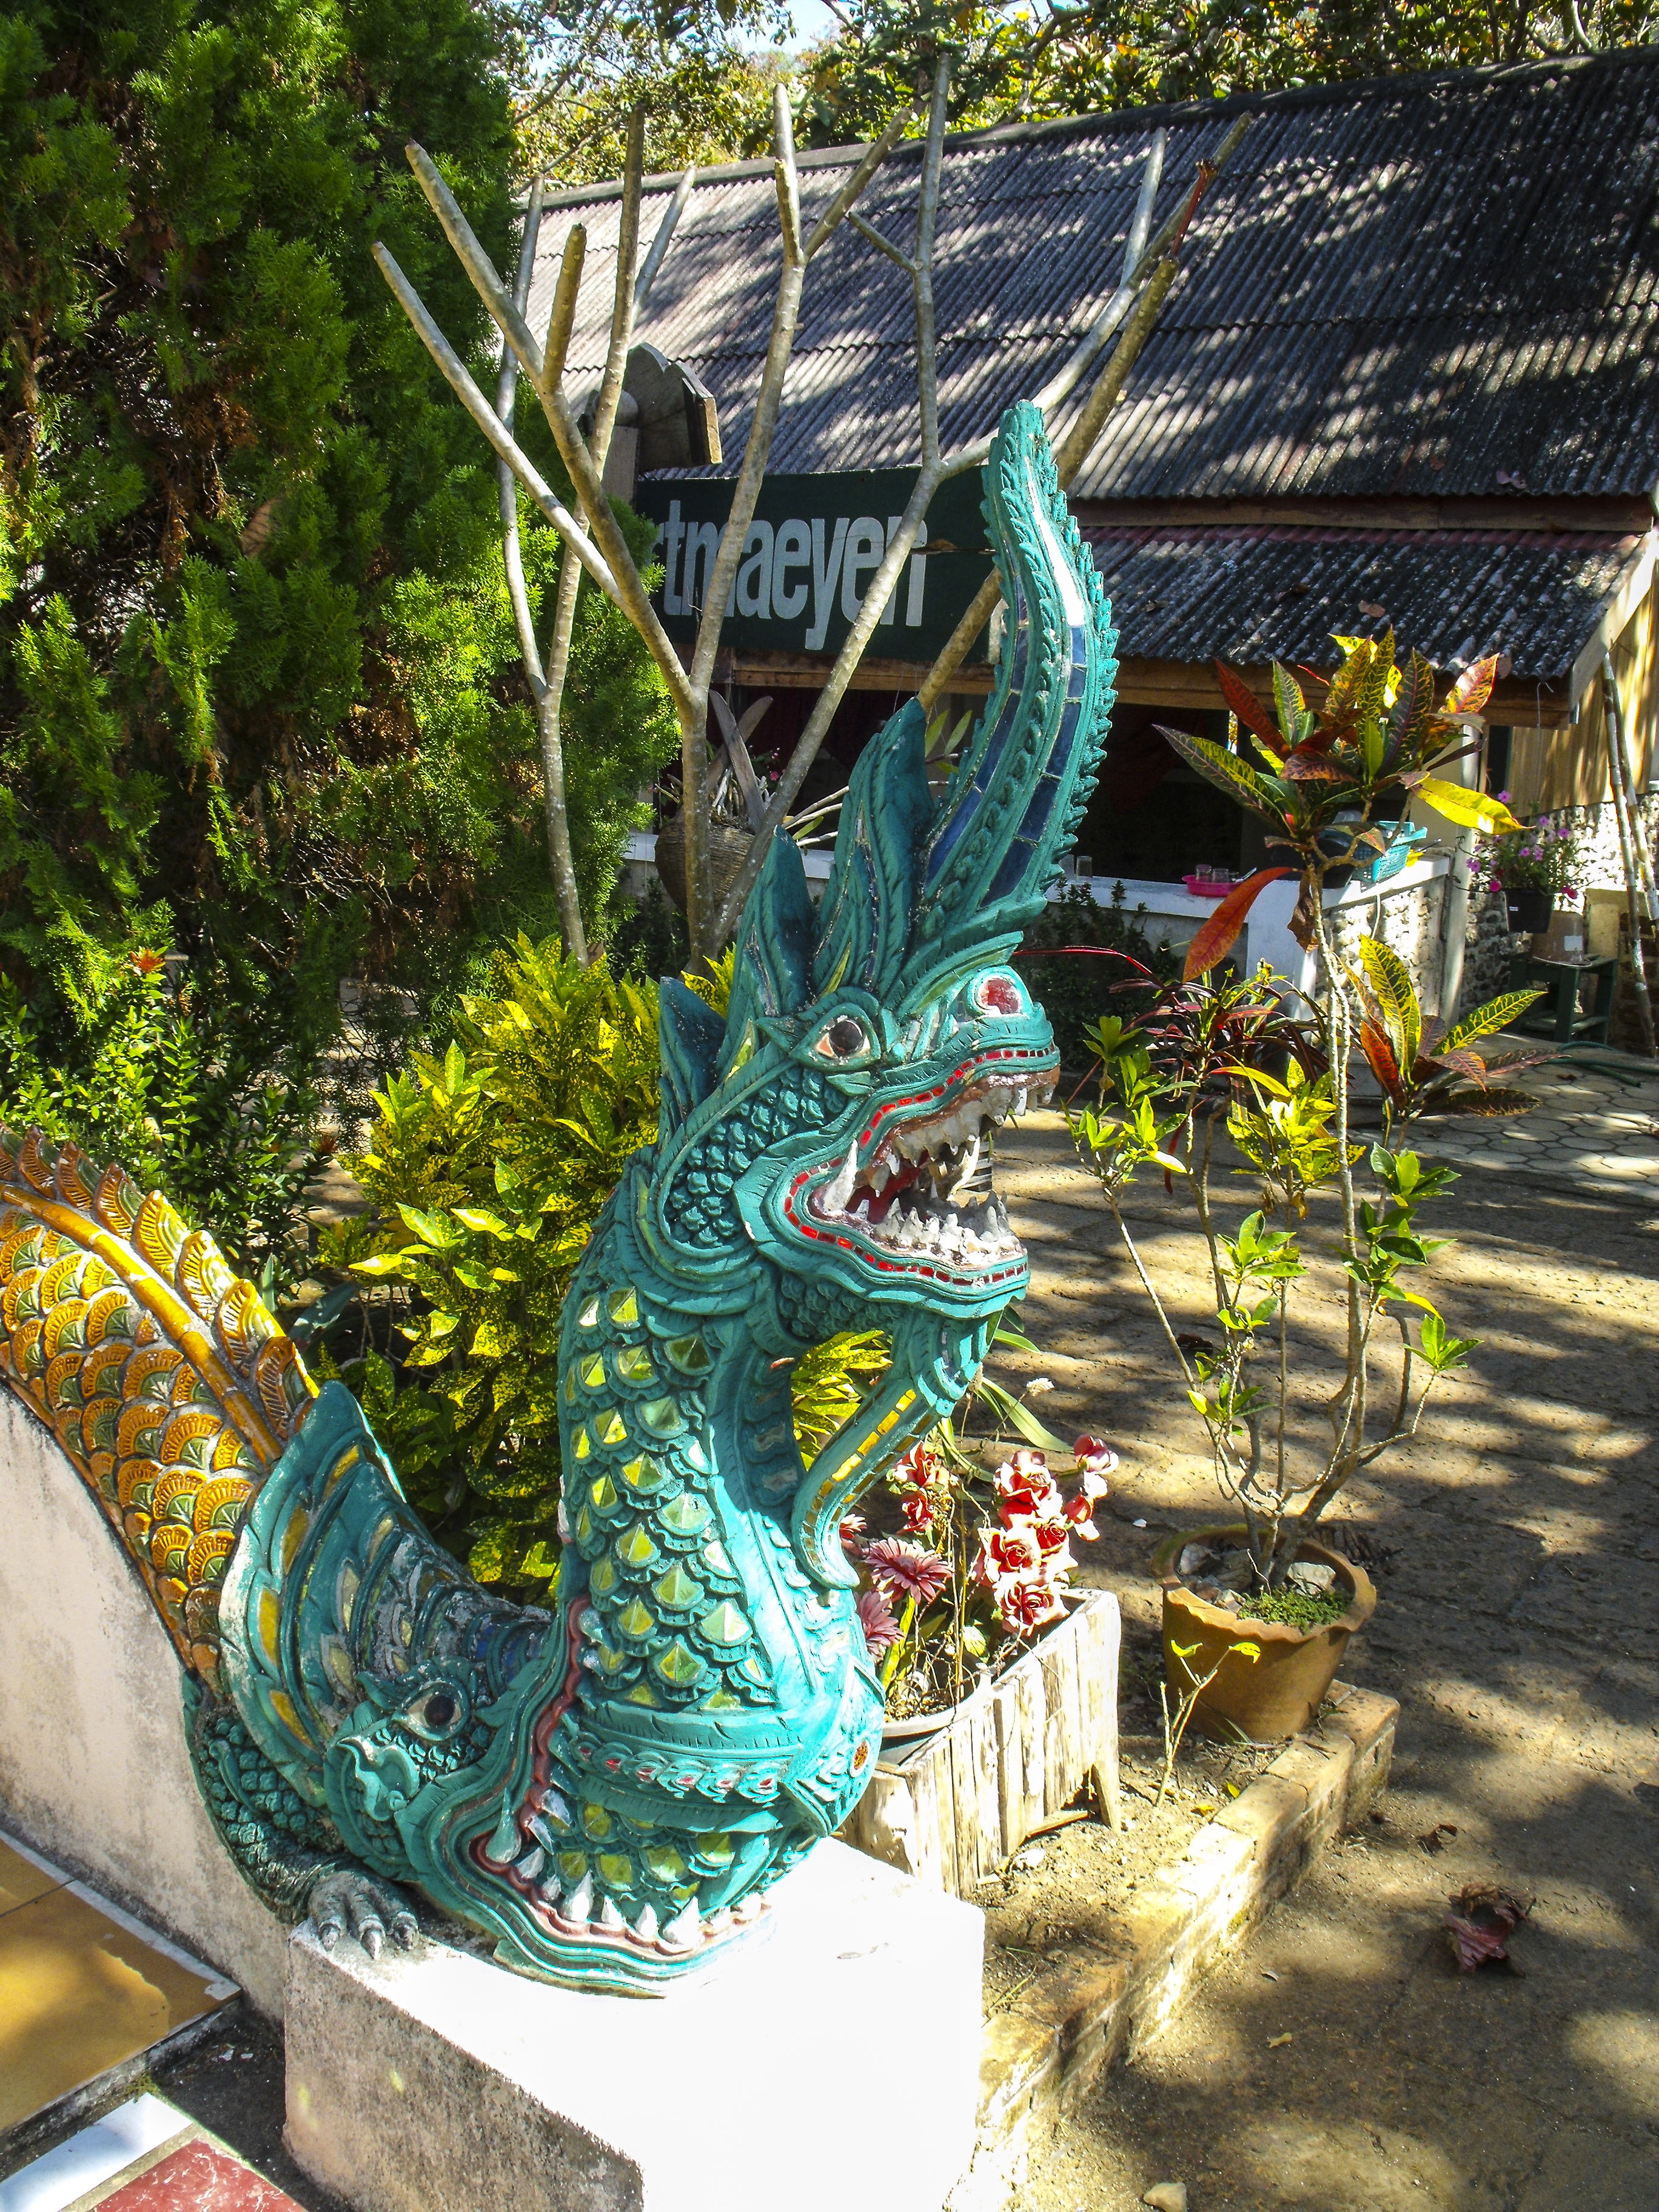
statue, thailand, sculpture, art, temple, dragon, stone figure